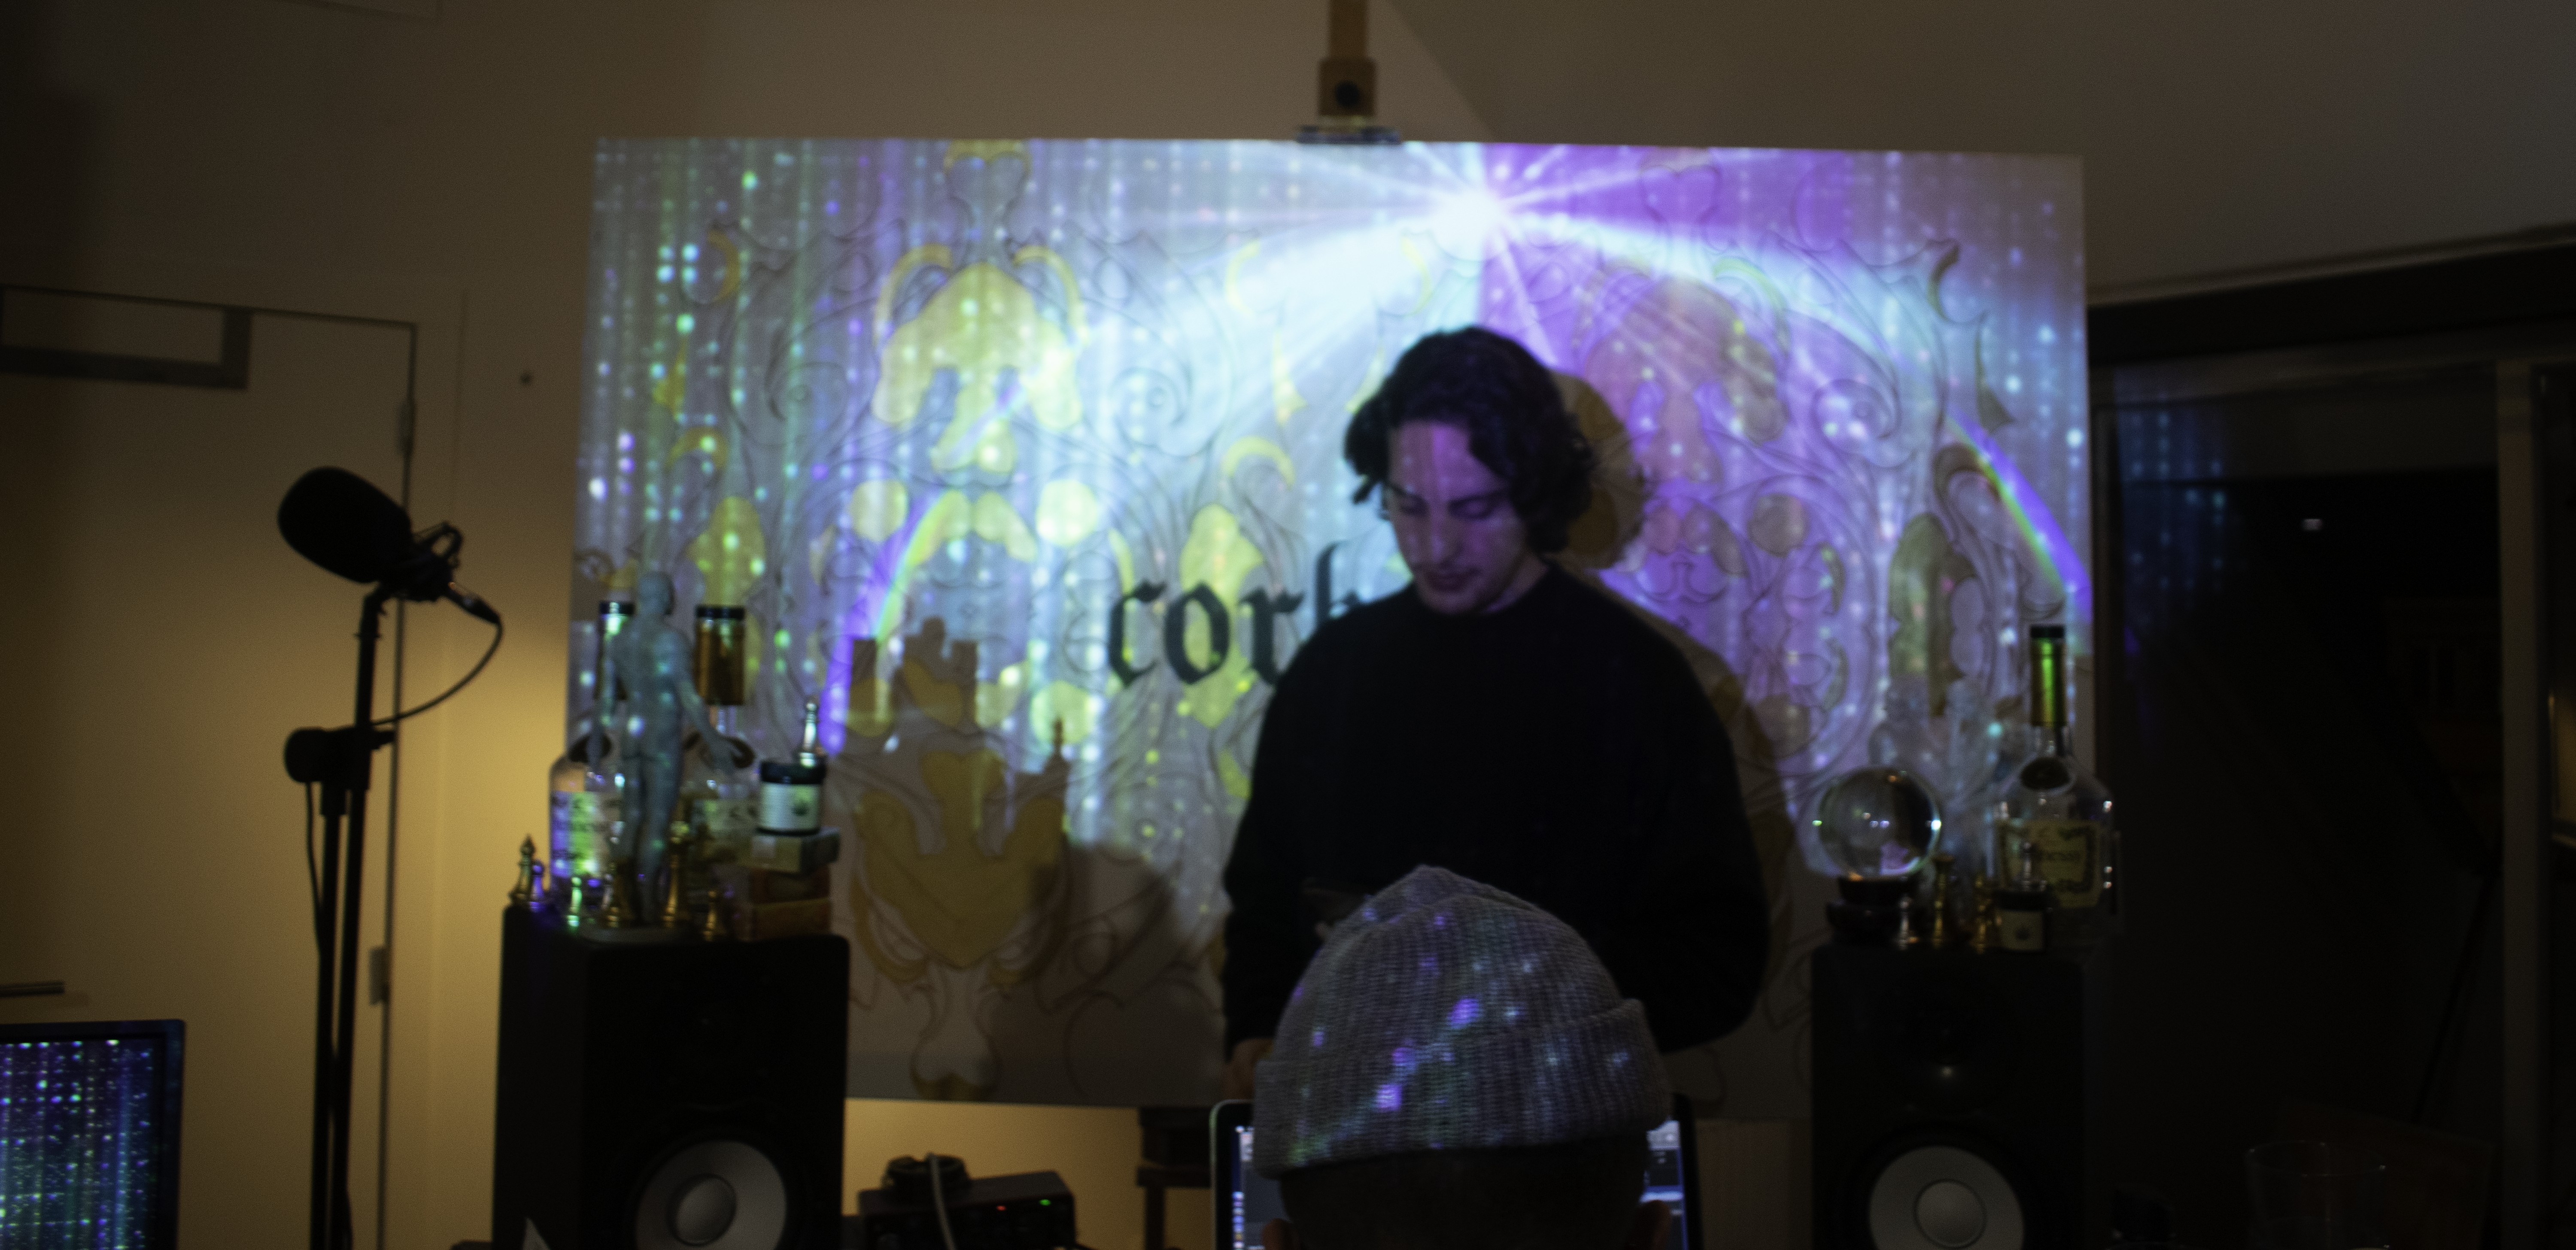
Brecht, Corbeel, illustration, art, work, photography, outside, inside, light, composition, national, nature, color, colour, design, popular, tree, france, belgium, germany, italy, brussels, Brecht Corbeel, decoration, props, concept art, photobashing, reference, blog, people, panda, lighting, display device, visual arts, fun, technology, modern art, space, electronics, electronic device, Visual effect lighting, world, lighting accessory, performance